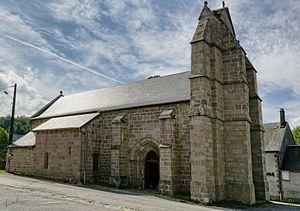
Église Saint-Étienne de Faux-la-Montagne This building is indexed in the Base Mérimée, a database of architectural heritage maintained by the French Ministry of Culture,
Faux-la-Montagne est une commune française située dans le département de la Creuse en région Nouvelle-Aquitaine. Elle fait partie du périmètre du Parc naturel régional de Millevaches en Limousin.